J. Howard Crocker

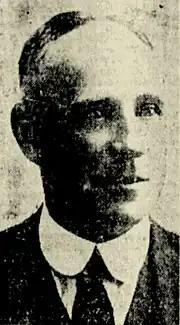
Black and white photo of a middle-aged man wearing a suit and tie

The Canadian Olympic Committee (COC) was established to select athletes for the 1908 Summer Olympics in London, when the Canadian Amateur Athletic Union and the Amateur Athletic Federation of Canada had unsettled differences. Crocker assisted the Canadian Amateur Athletic Union in arranging regional and national trials to select Olympic athletes. He was subsequently appointed manager of the national team for Canada at the 1908 Summer Olympics, which was first national team organized despite that individuals had competed on behalf of Canada in prior Summer Olympics.